Cottages (Van Gogh series)

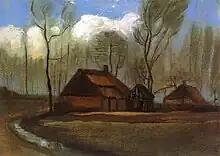
"Farmhouse Among Trees", 1883, Museum Kolekcji Jana Pawla II, Warsaw, Poland (F18)

Inspired by the work of Jean-François Millet and others working in the 'peasant' genre, Van Gogh became interested in representing peasant life in his art. To depict the essence and spirit of their life, he for a time lived as they lived, he was in the fields as they were, enduring the weather for long hours as they were. To do so was not something taught in art schools, he wrote, a reflection of his frustrated by traditionalists who focused on technique more than the essence of the subject matter.